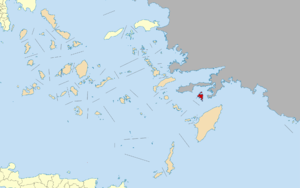
La Grèce est organisée depuis le 1ᵉʳ janvier 2011 en 13 régions et 325 dèmes.